Lord Lieutenant of Kildare

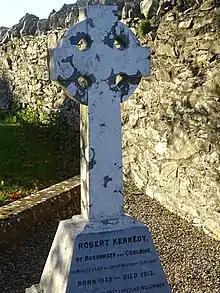
Grave of Robert Kennedy (of Baronrath); it describes him as "His Majesty's Lieut. and Custos Rotulorum, Co. Kildare."

This is a list of people who have served as Lord-Lieutenant of Kildare.